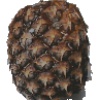
Label: pineapple